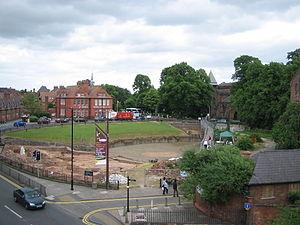
Le nombre des amphithéâtres jadis implantés à travers l'empire romain semble largement dépasser les deux cents, les Romains en ayant pourvu la plupart de leurs cités. Aujourd'hui, les vestiges se limitent pour la plupart d'entre eux à l'arène encore visible au niveau du sol, ou à des vestiges qui ne laissent apparaître qu'une partie de l'édifice ou de ses fondations.
L'Amphithéâtre de Chester fut construit à l'extérieur de l'angle sud-est de la forteresse romaine de Deva Victrix situé en Bretagne.